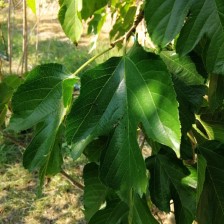
Variety: RedKing